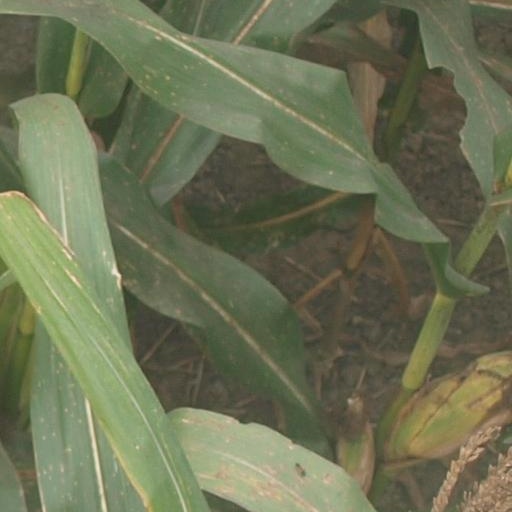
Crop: maize; corn